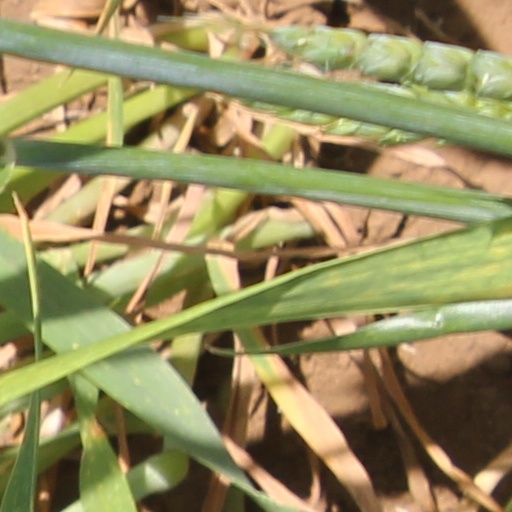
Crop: wheat